Sharp-shinned hawk

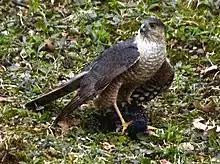

These birds surprise and capture most of their prey from cover or while flying quickly through dense vegetation. They are adept at navigating dense thickets, although this hunting method is often hazardous to the hawk. The great majority of this hawk's prey are small birds, especially various songbirds such as sparrows, wood-warblers, finches, wrens, nuthatches, tits, icterids and thrushes. Birds caught range in size from a Anna's hummingbird to a ruffed grouse and virtually any bird within this size range is potential prey. Typically, males will target smaller birds, such as sparrows and wood-warblers, and females will pursue larger prey, such as American robins and flickers, leading to a lack of conflict between the sexes for prey. These hawks often exploit backyard bird feeders in order to target congregations of ideal prey. They often pluck the feathers off their prey on a post or other perch. Rarely, sharp-shinned hawks will also eat rodents, lizards, frogs, snakes, and large insects, the latter typically being dragonflies captured on the wing during the hawk's migration. Bats have occasionally been recorded as a prey of this hawk.